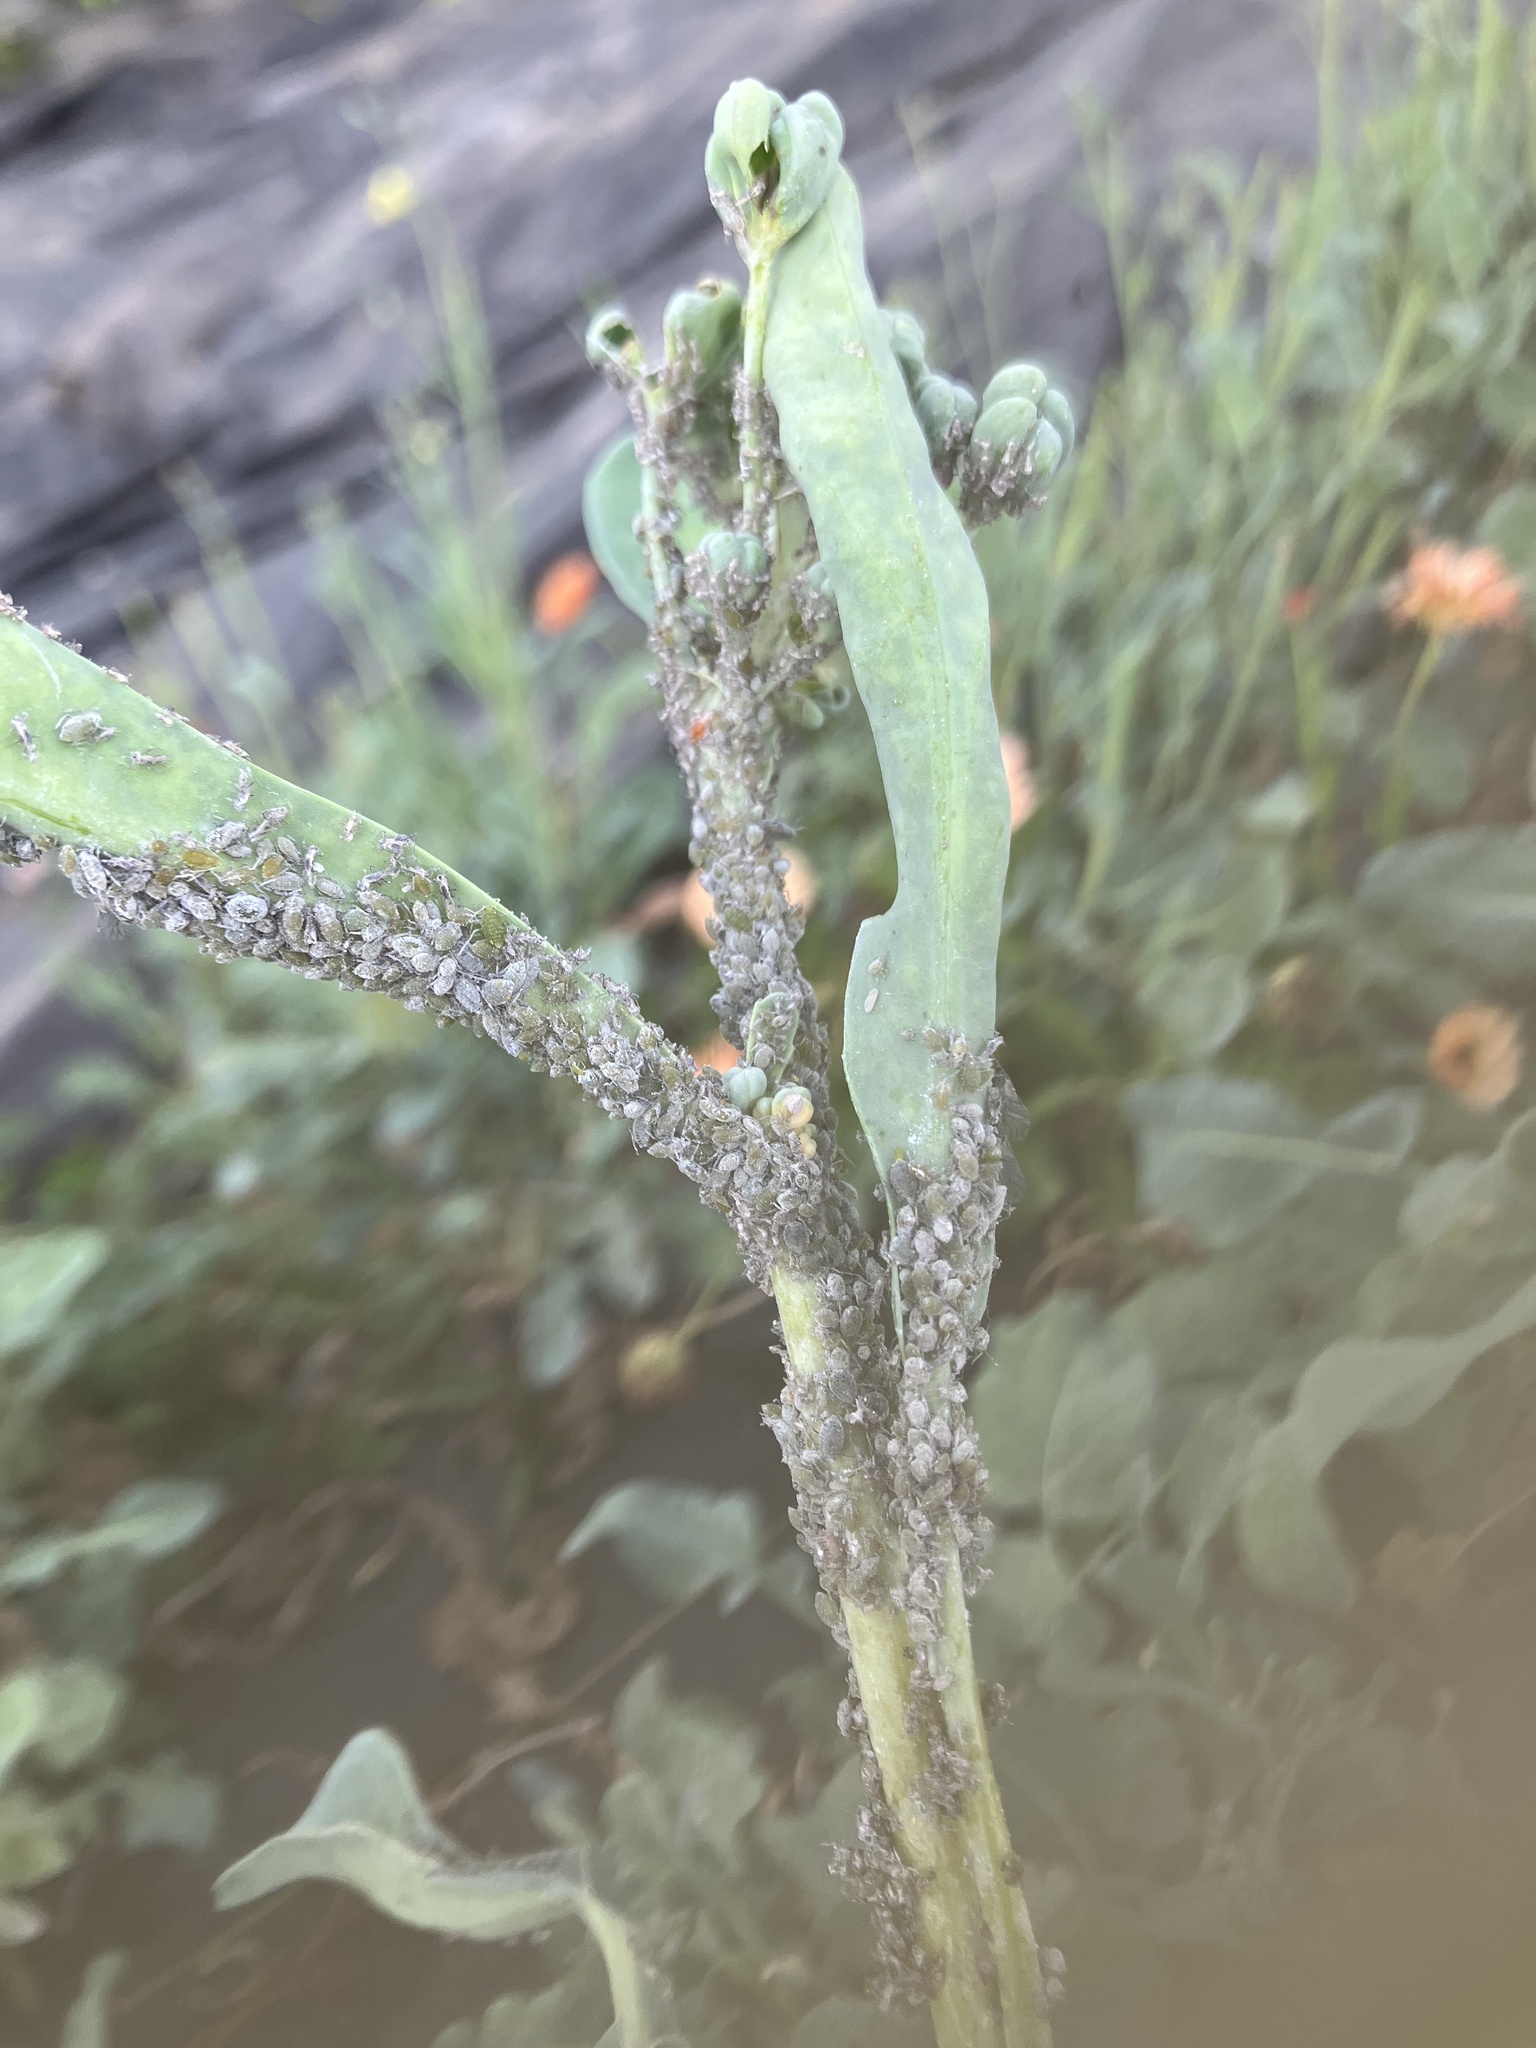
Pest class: cabbage_aphid